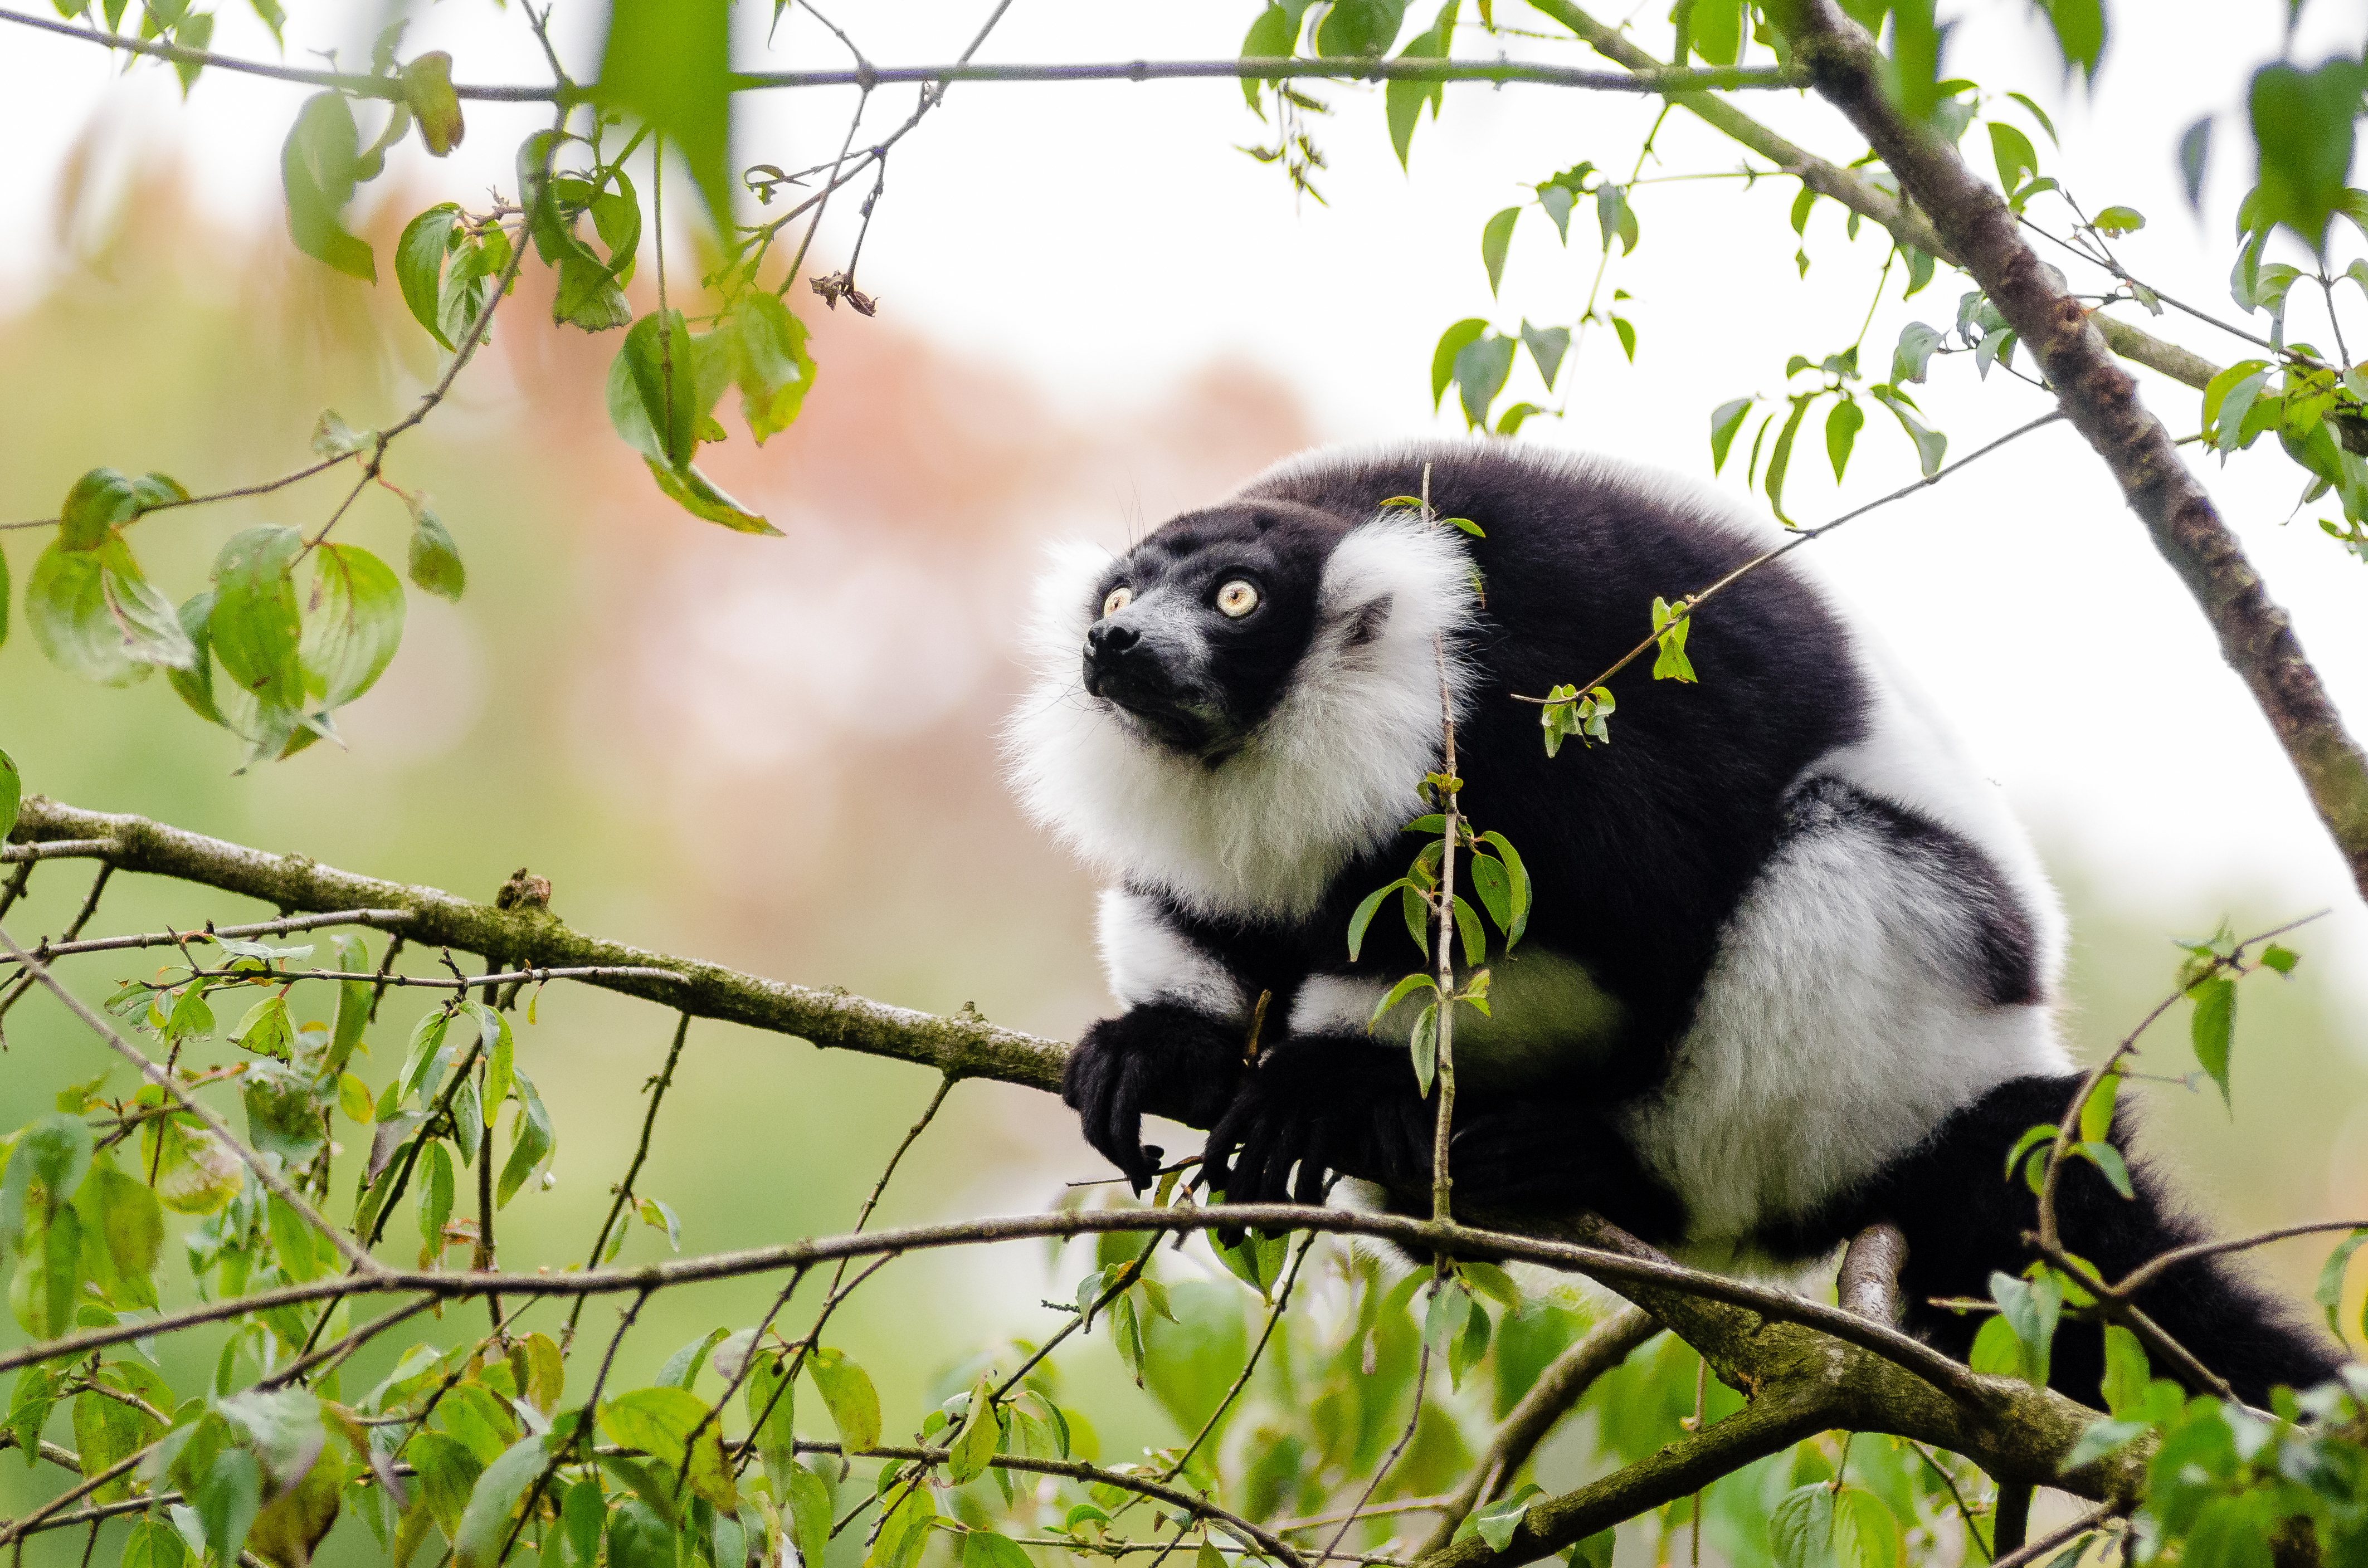
branch, white, animal, wildlife, zoo, mammal, black, fauna, primate, eyes, madagascar, vertebrate, germany, deutschland, schwarz, tier, augen, grn, lemur, tierpark, madagaskar, ruffed, weiser, vari, lemuren, new world monkey